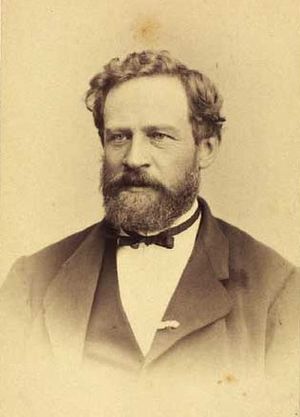
P.C. Bang
Peter Christopher Bang var en dansk officer og militærhistoriker.